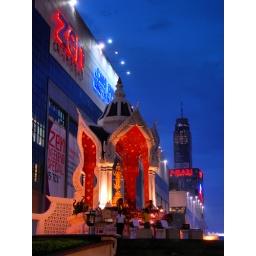
The spirit house and the largest tower of Bangkok - a good example for spirit and business in Asia.